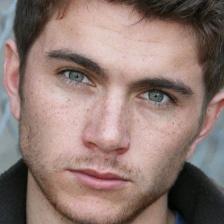
Label: faces